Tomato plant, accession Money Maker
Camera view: horizontal (90 deg, fisheye); turntable rotation: 240 degrees
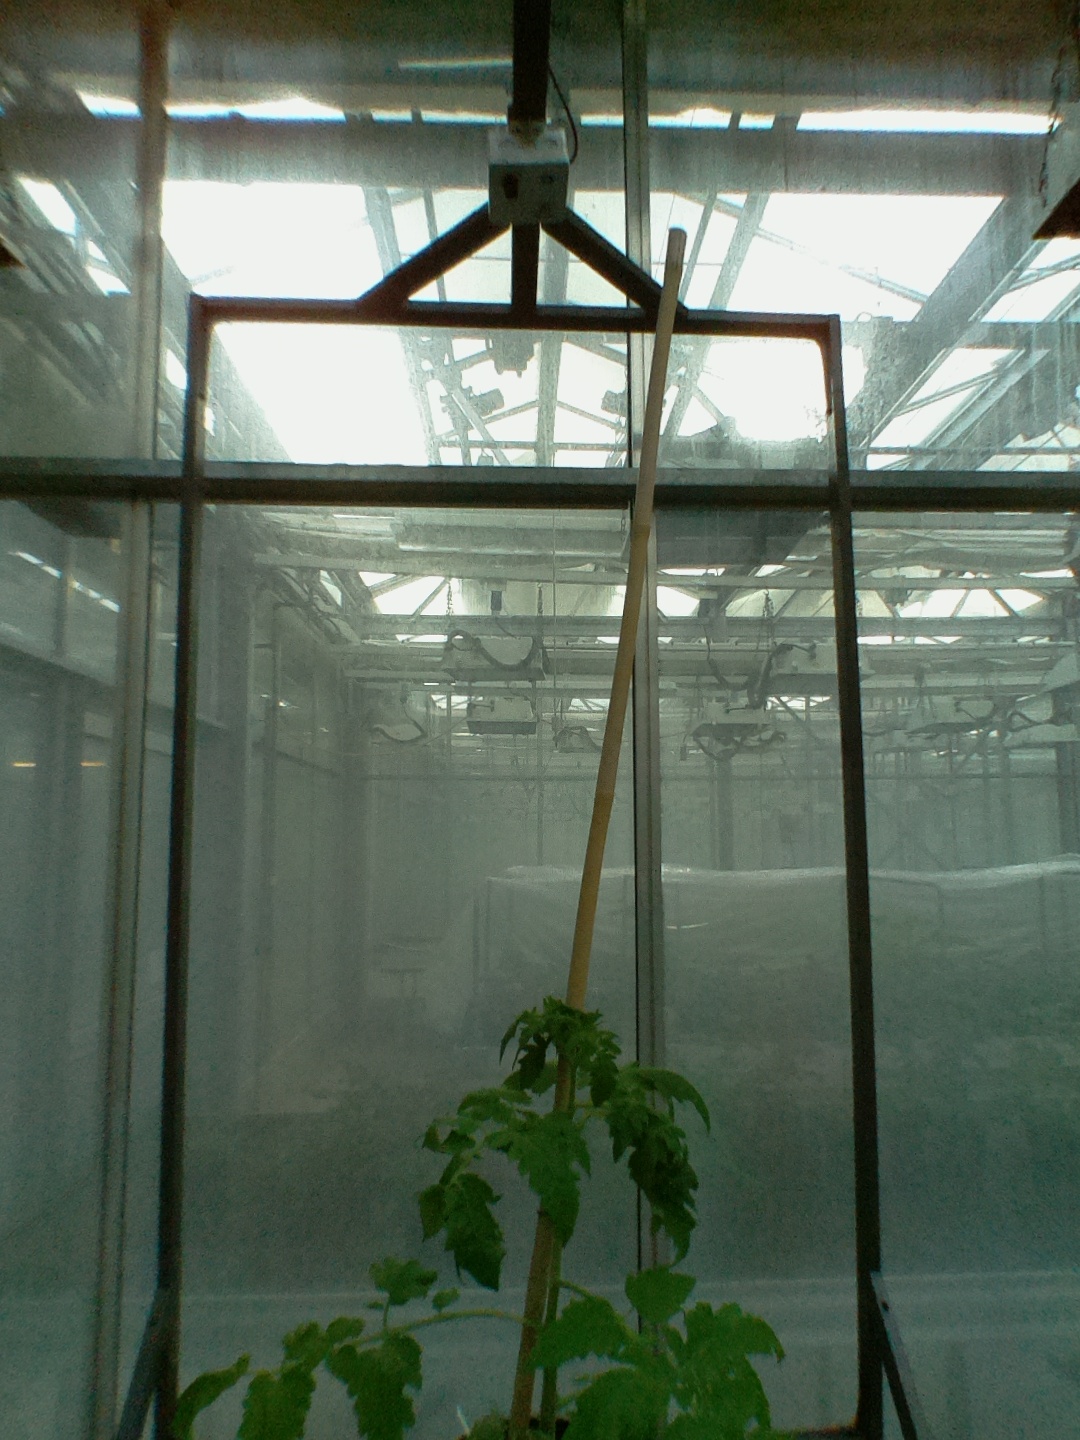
BBCH growth stage 14: 8 of true leaves visible